The Story About Ping

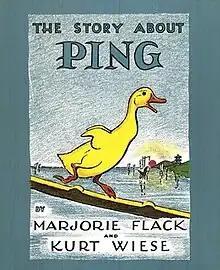

The Story About Ping is an American children's book written by Marjorie Flack and illustrated by Kurt Wiese. First published in 1933, "Ping" is an illustrated story about a domesticated Chinese duck lost on the Yangtze River. Based on a 2007 online poll, the National Education Association listed the book as one of its "Teachers' Top 100 Books for Children".